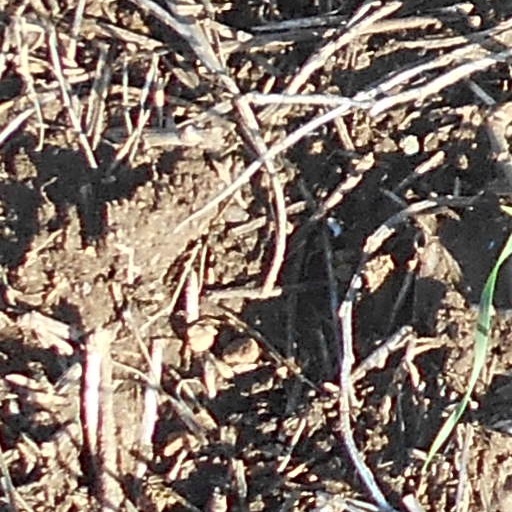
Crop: wheat